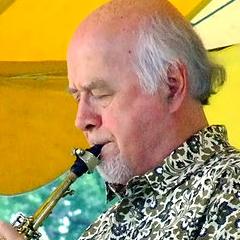
Age: 67